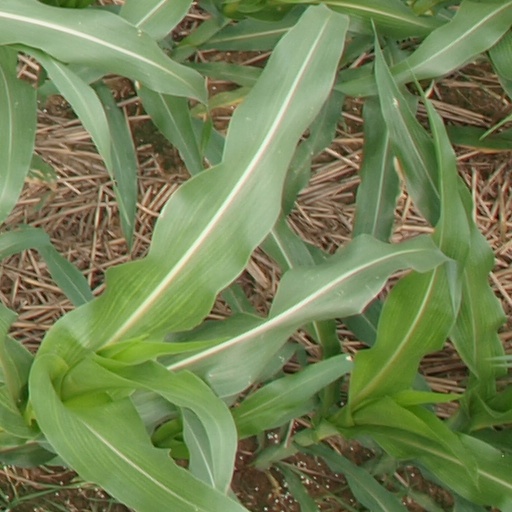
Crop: maize; corn